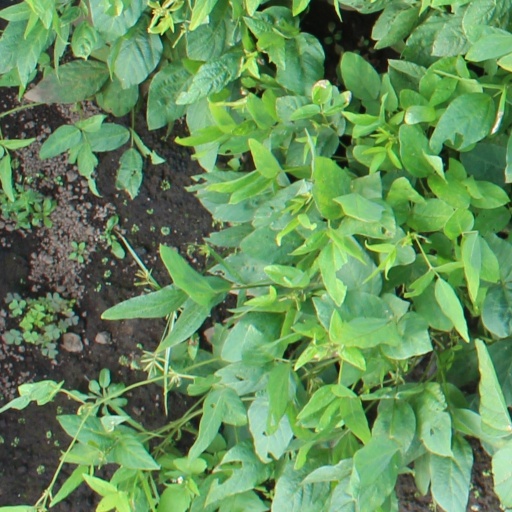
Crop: soybean